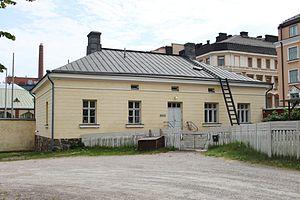
Le Lazaret de la Garde est un bâtiment situé dans le quartier de Kamppi à Helsinki, en Finlande.
Cette Liste des bâtiments historiques d'Helsinki est non exhaustive et répertorie les plus anciens bâtiments du centre d'Helsinki datant du milieu du XVIIIᵉ siècle.